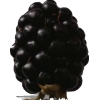
Label: blackberry